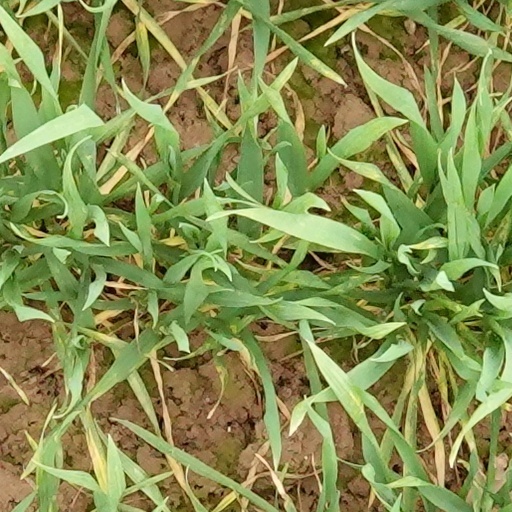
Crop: wheat